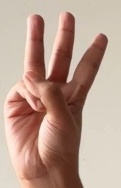
ASL sign: W